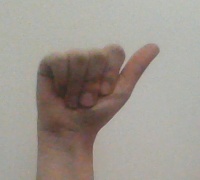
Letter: dhad